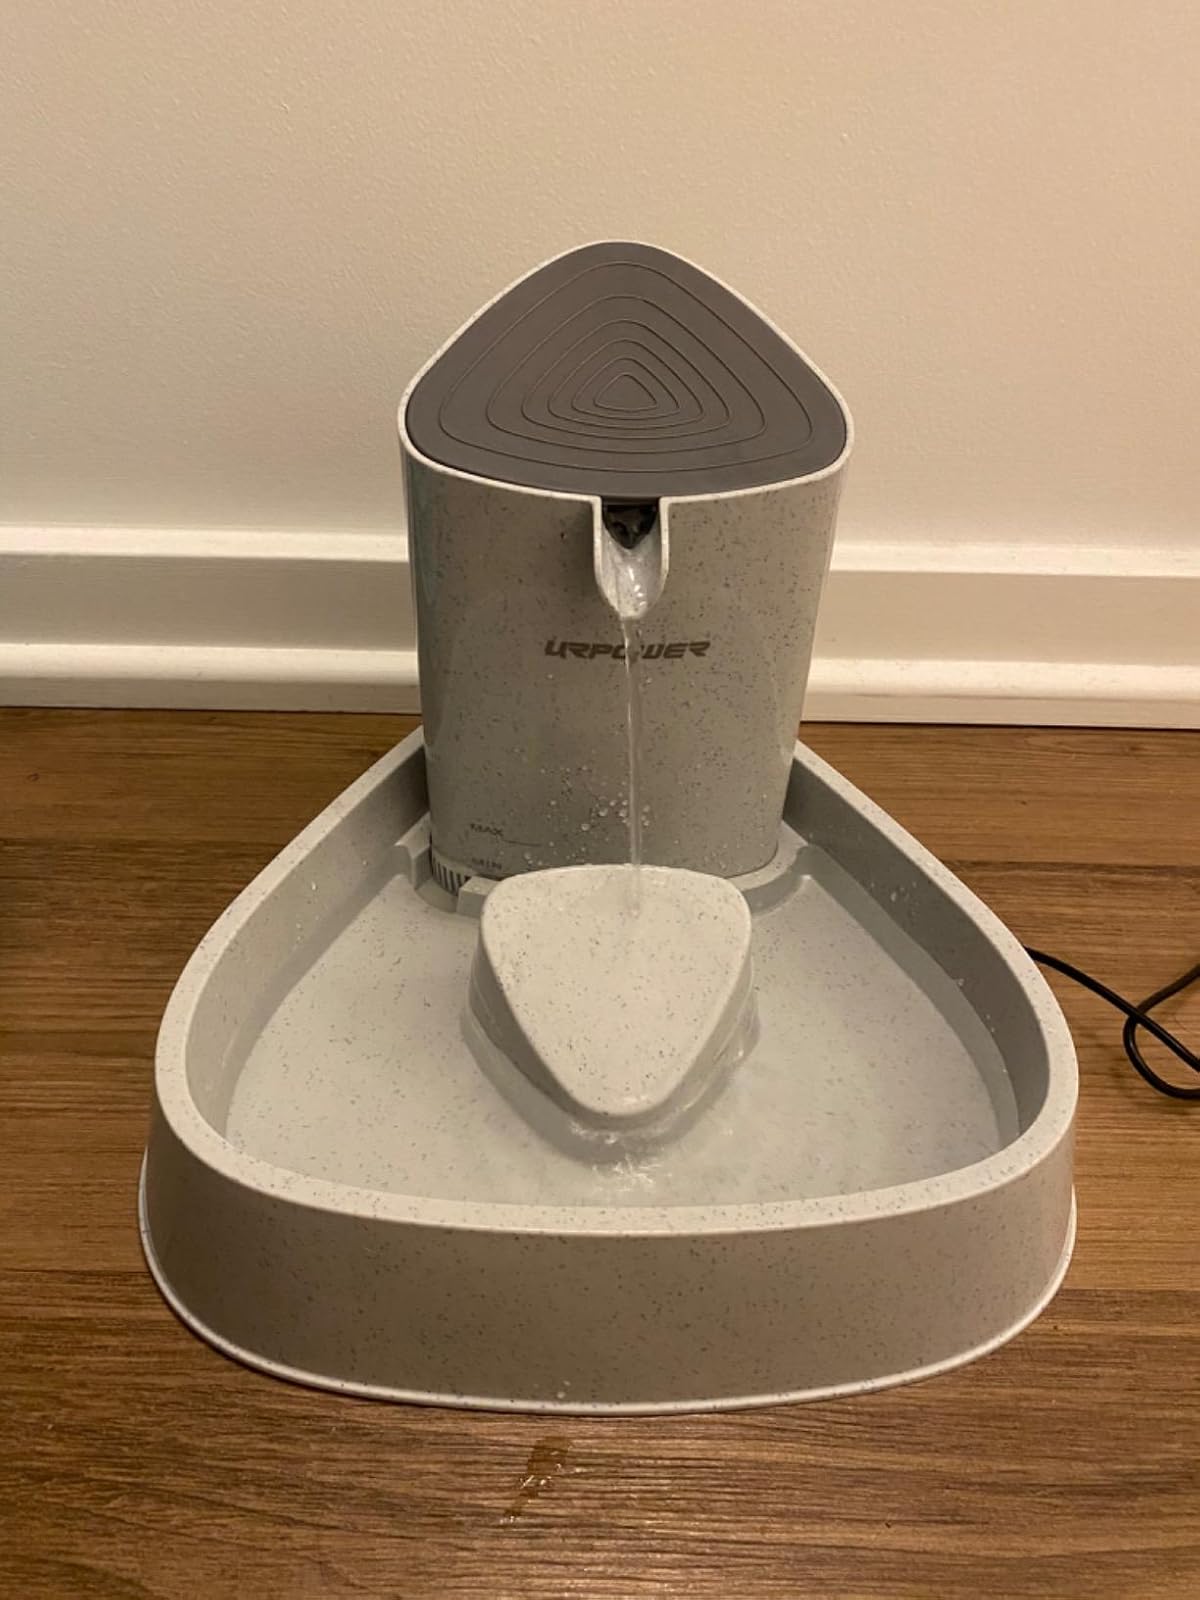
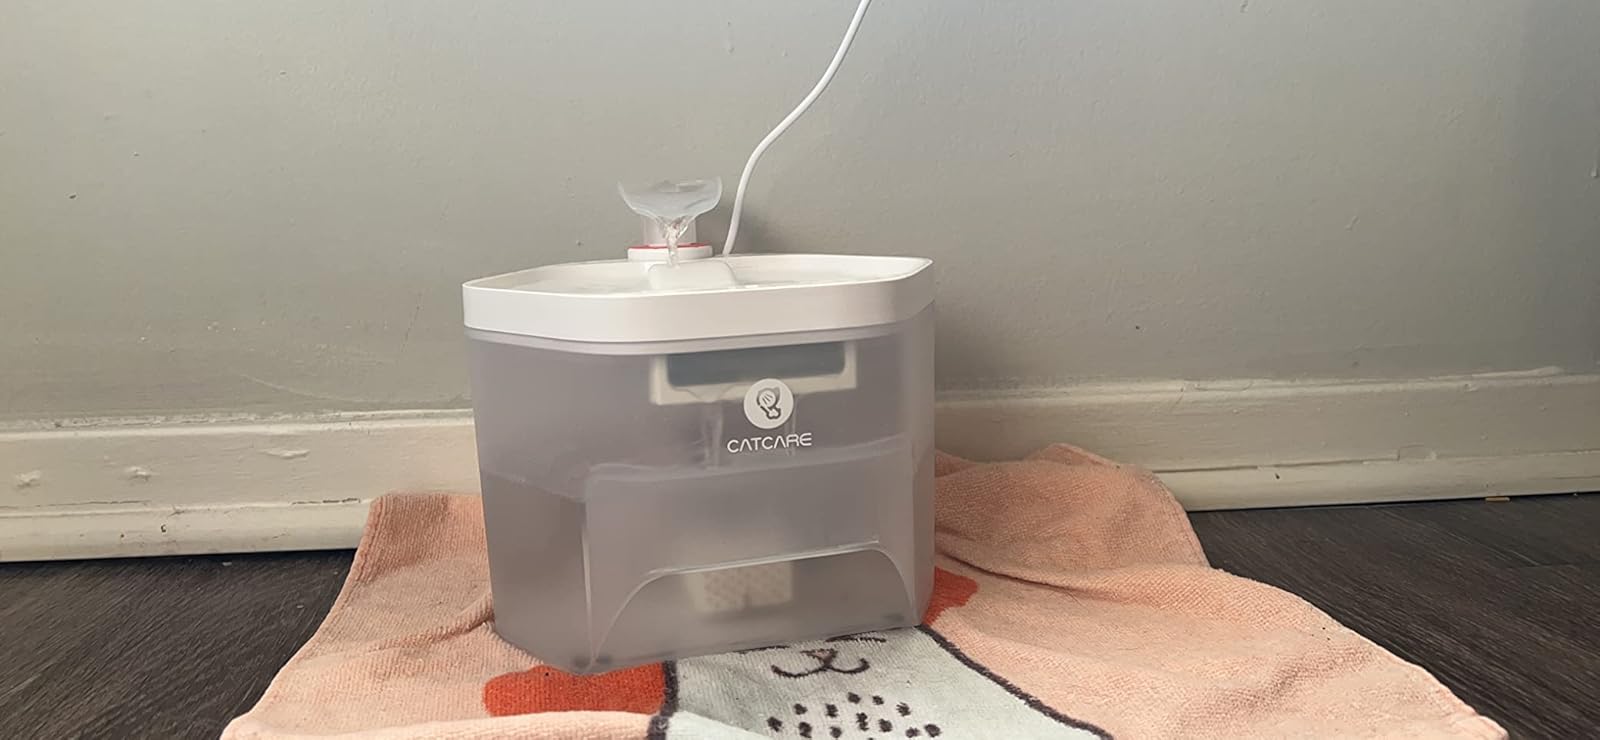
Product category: items_bowl
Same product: no